San Pier Maggiore, Florence

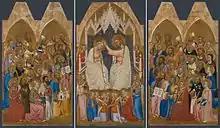
Three centre panels of the altarpiece

The multi-paneled altarpiece by Jacopo di Cione and Niccolò di Pietro Gerini or Niccolò di Tommaso was completed in 1371 (12 of its frames are now held by London's National Gallery).